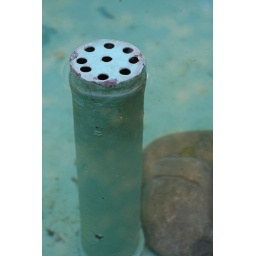
A simple drain in the Luisenpark, with some dirt inside the water and a stone on the ground.